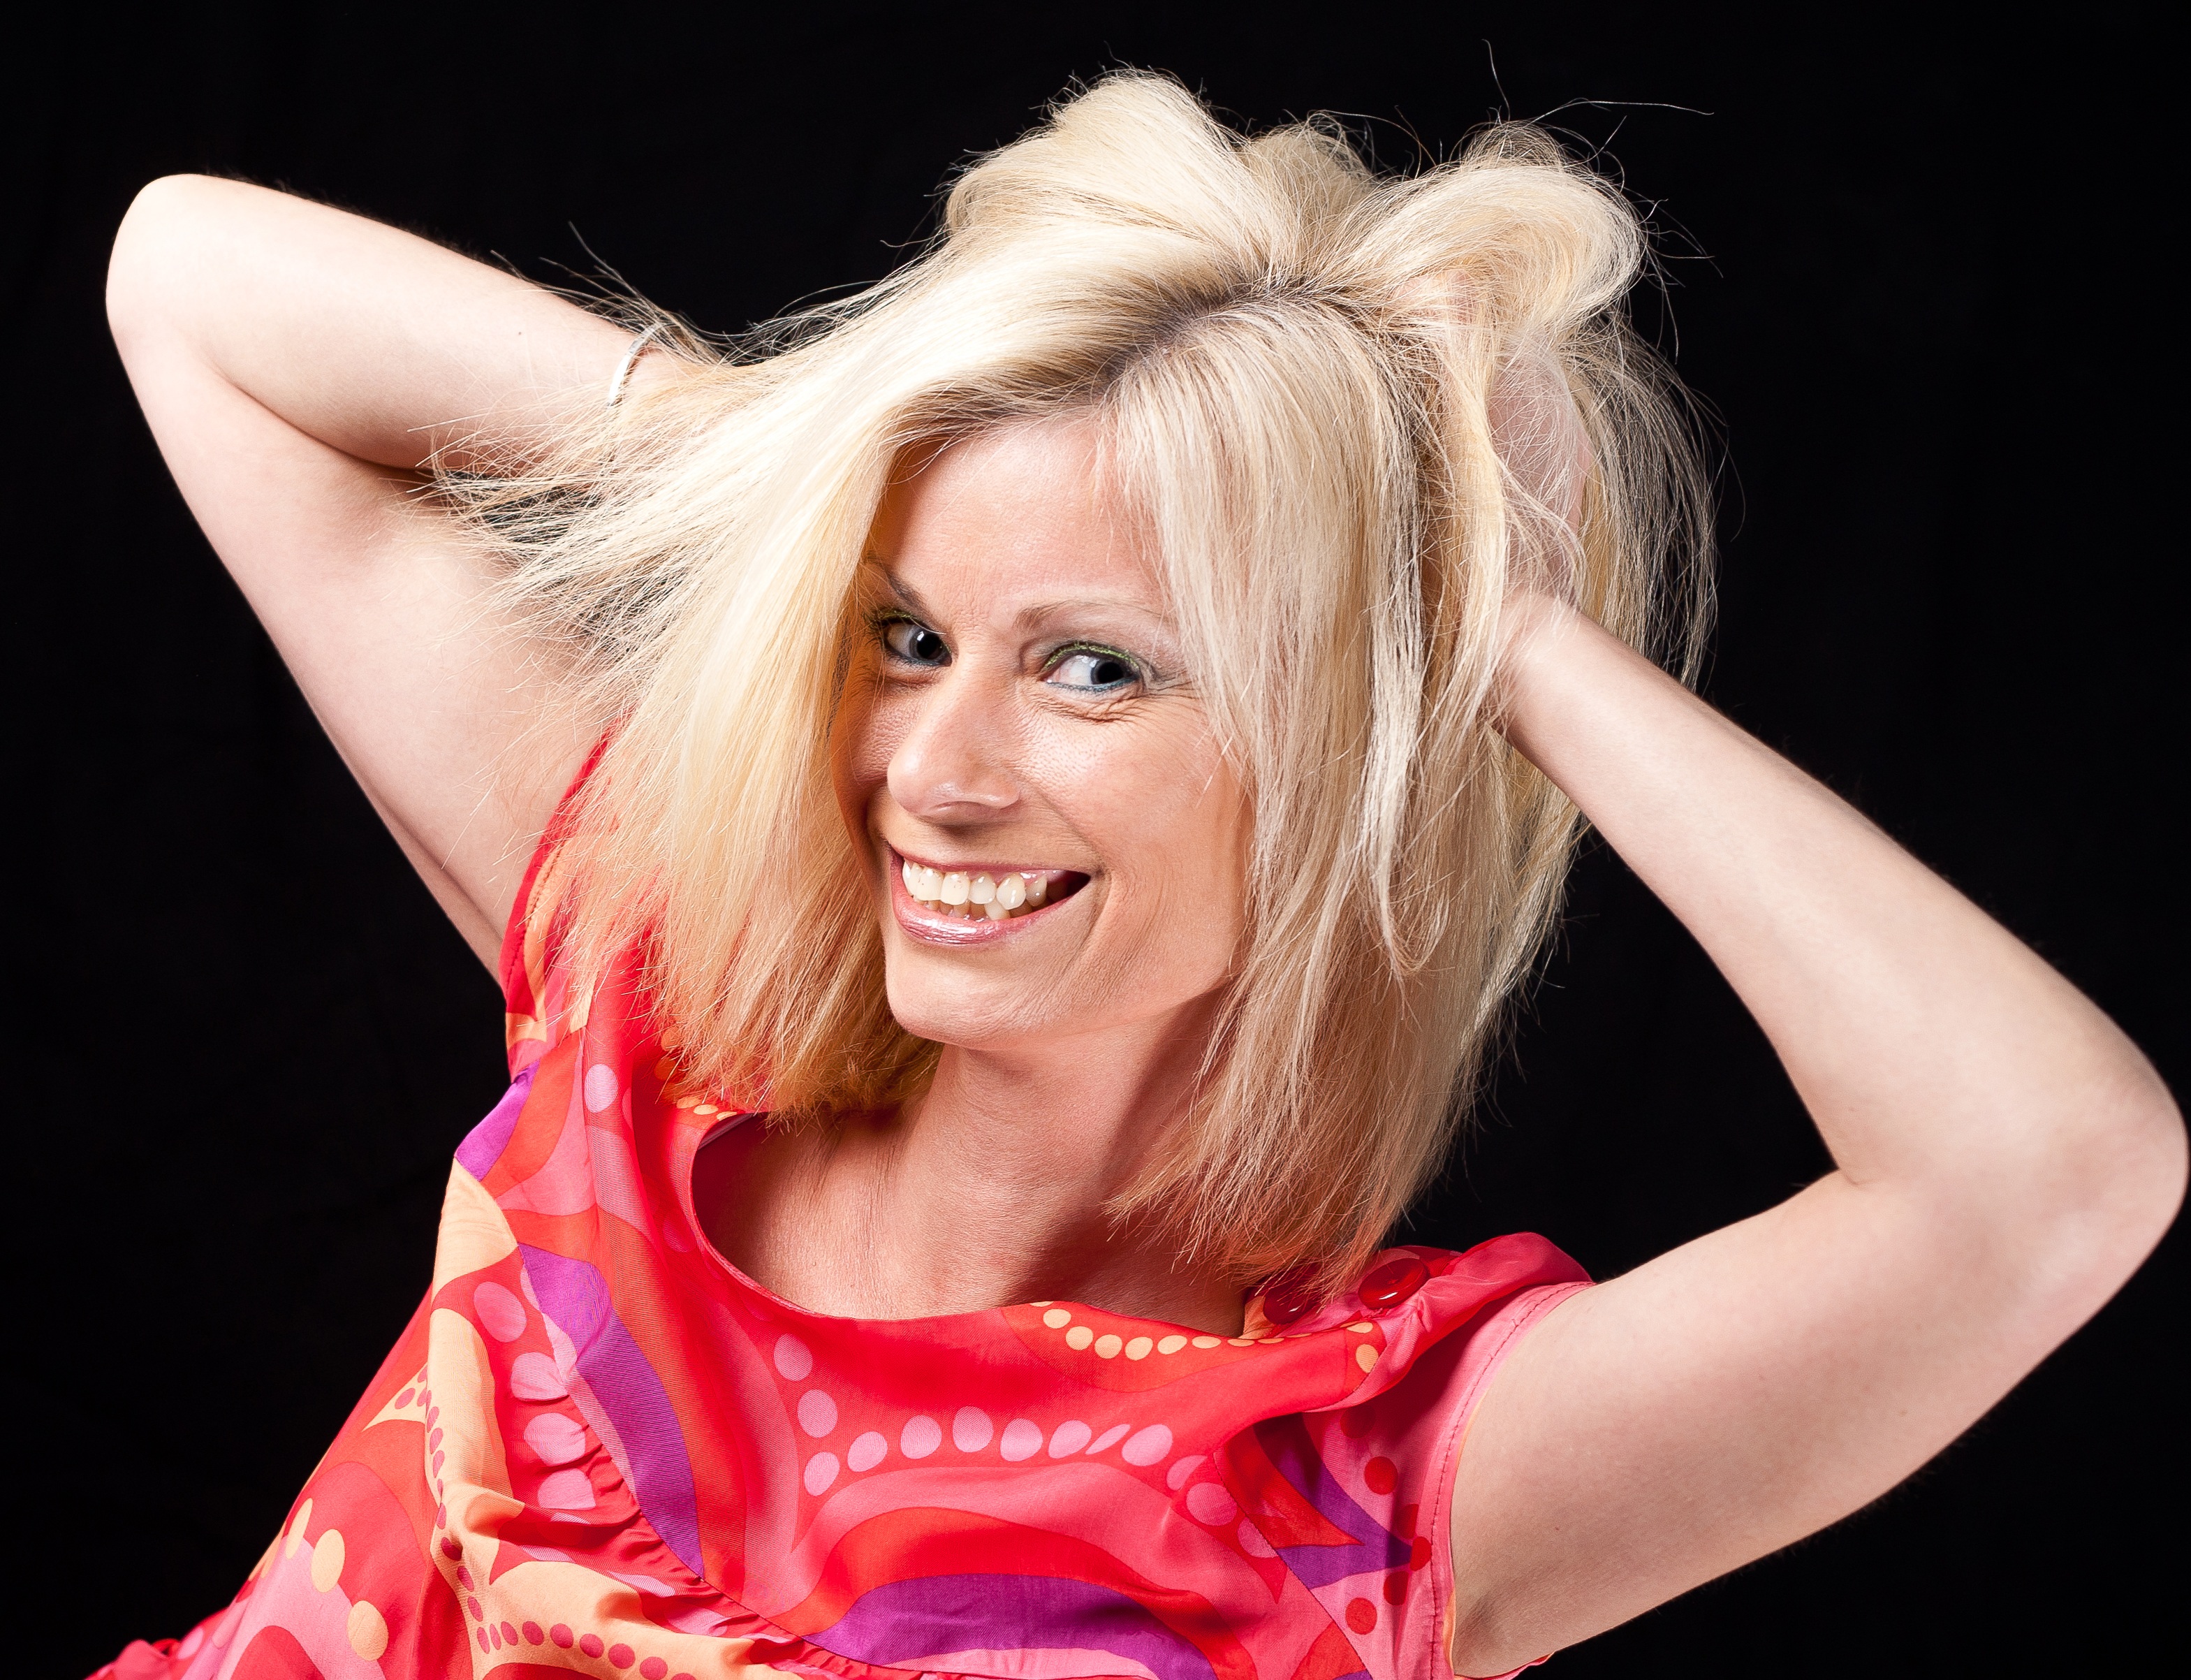
person, girl, woman, hair, white, female, singer, portrait, model, fashion, clothing, lady, facial expression, hairstyle, smiling, long hair, face, happy, beauty, blond, costume, casual, attractive, mature, photo shoot, blonde hair, portrait photography, supermodel